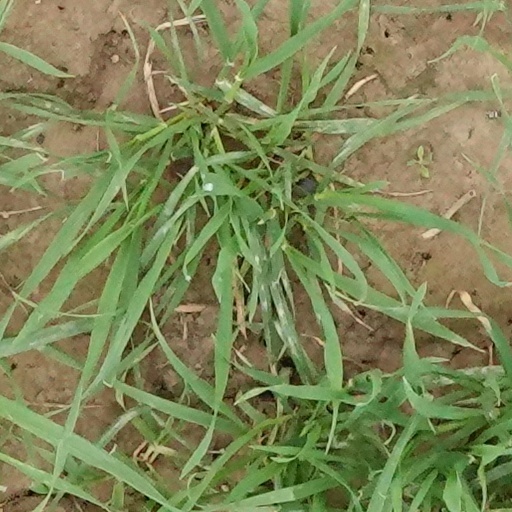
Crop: wheat